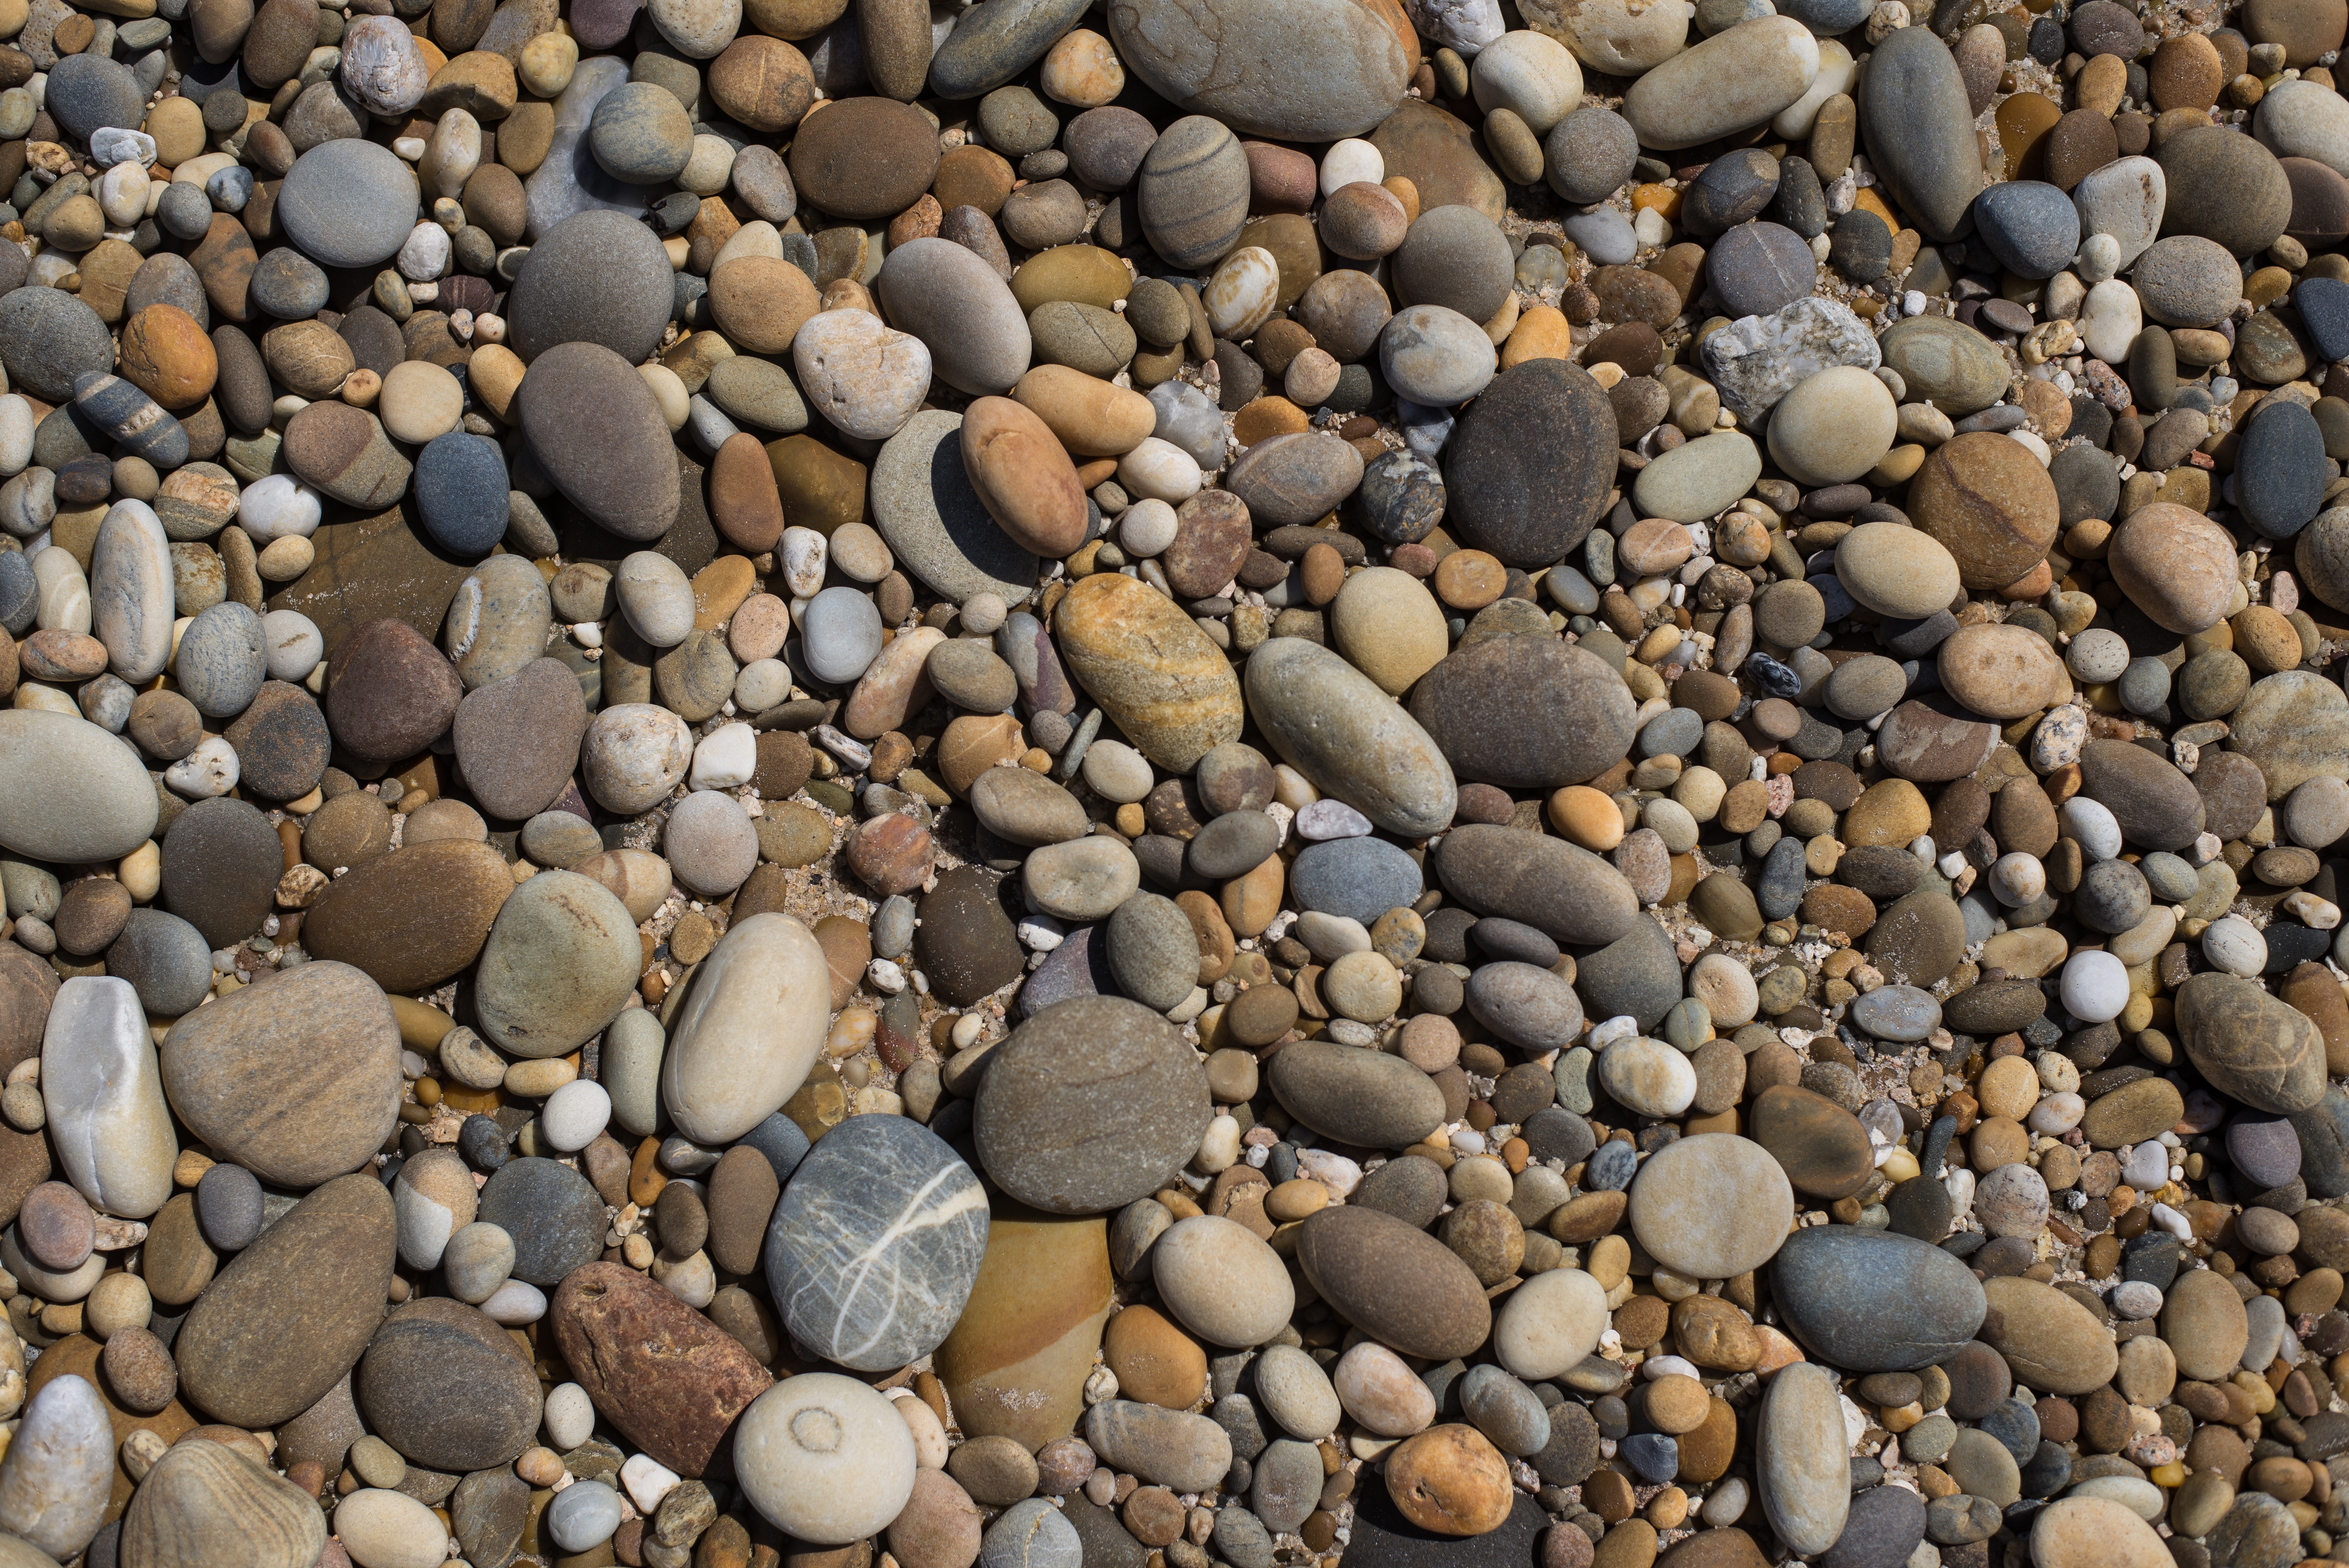
sand, rock, pebble, soil, material, rubble, gravel